Piazza dei Signori, Padua

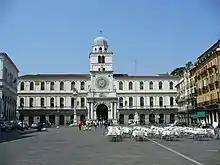
Piazza dei Signori

Piazza dei Signori is a city square in Padua, region of Veneto, Italy. This piazza for centuries hosted official civic and government celebrations, while the larger squares of Piazza delle Erbe (herbs) and Piazza della Frutta (fruits) hosted commerce and public festive celebrations. The square is dominated by the famous Clock Tower.